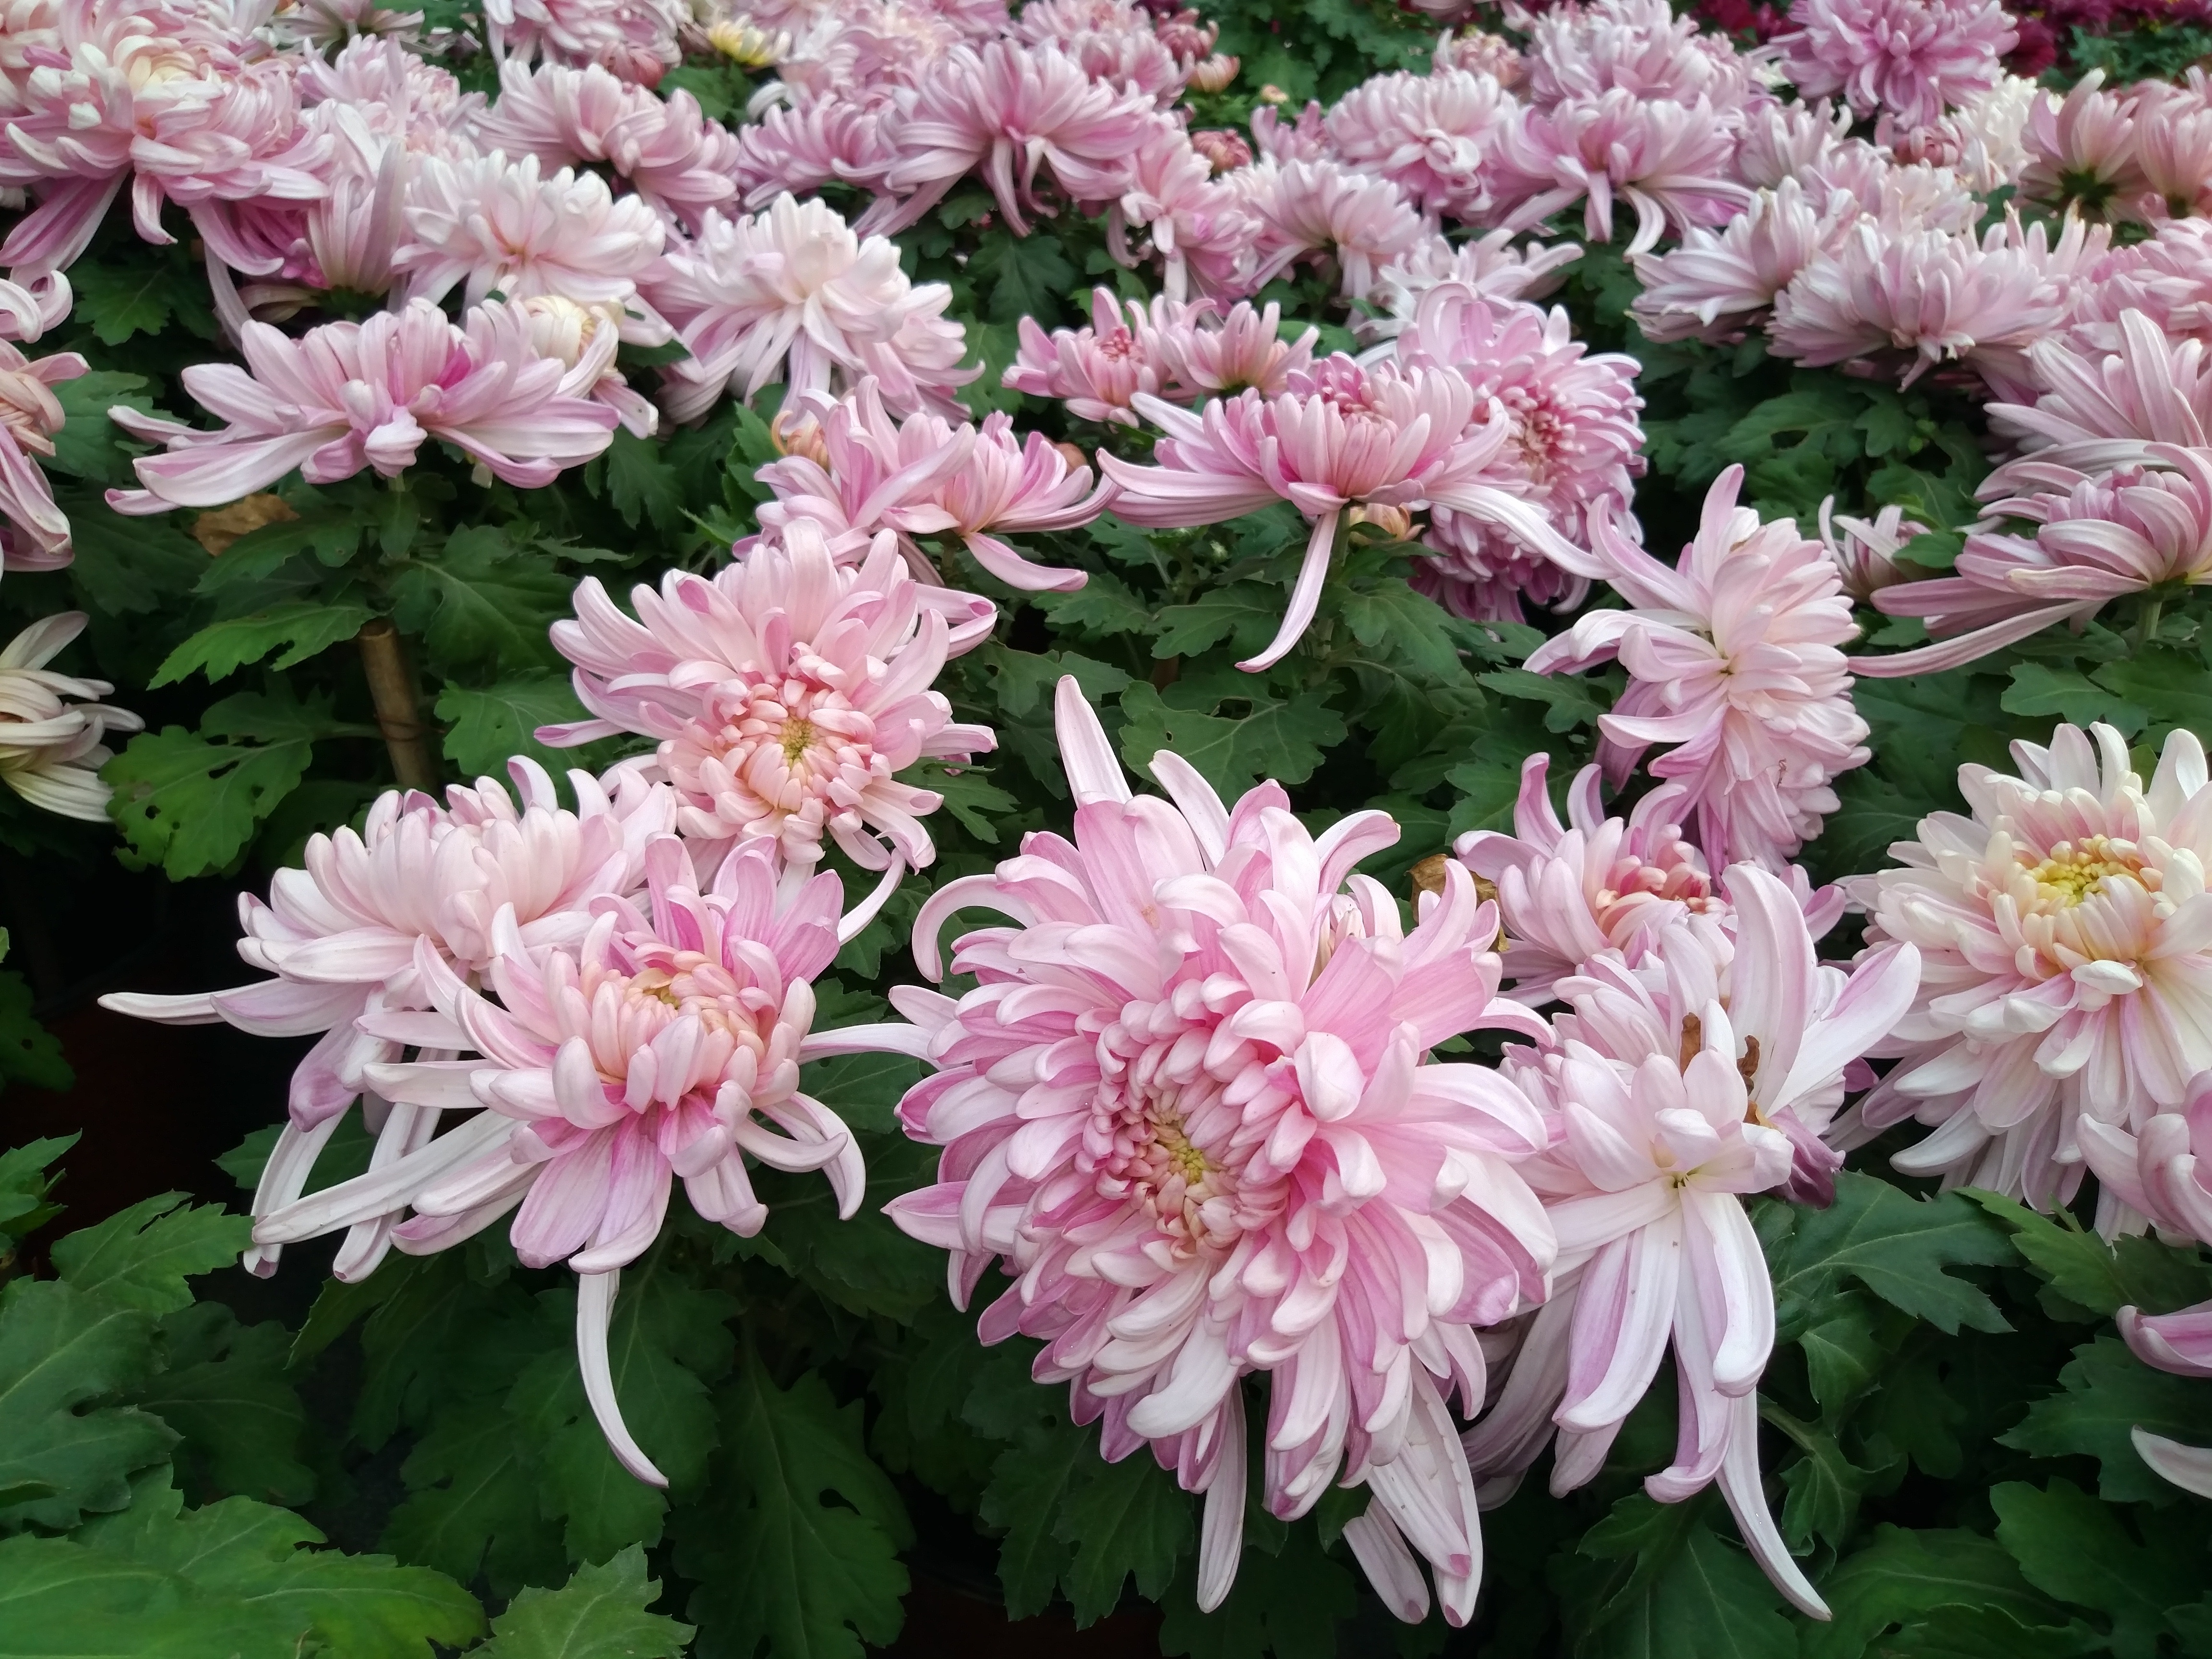
plant, flower, shrub, chrysanthemum, flowering plant, daisy family, national day, land plant, chrysanths, flower show